Sky position (RA, Dec in degrees): 152.448, 8.122
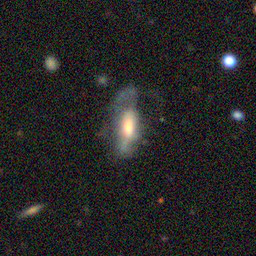
Galaxy morphology: Disturbed Galaxies